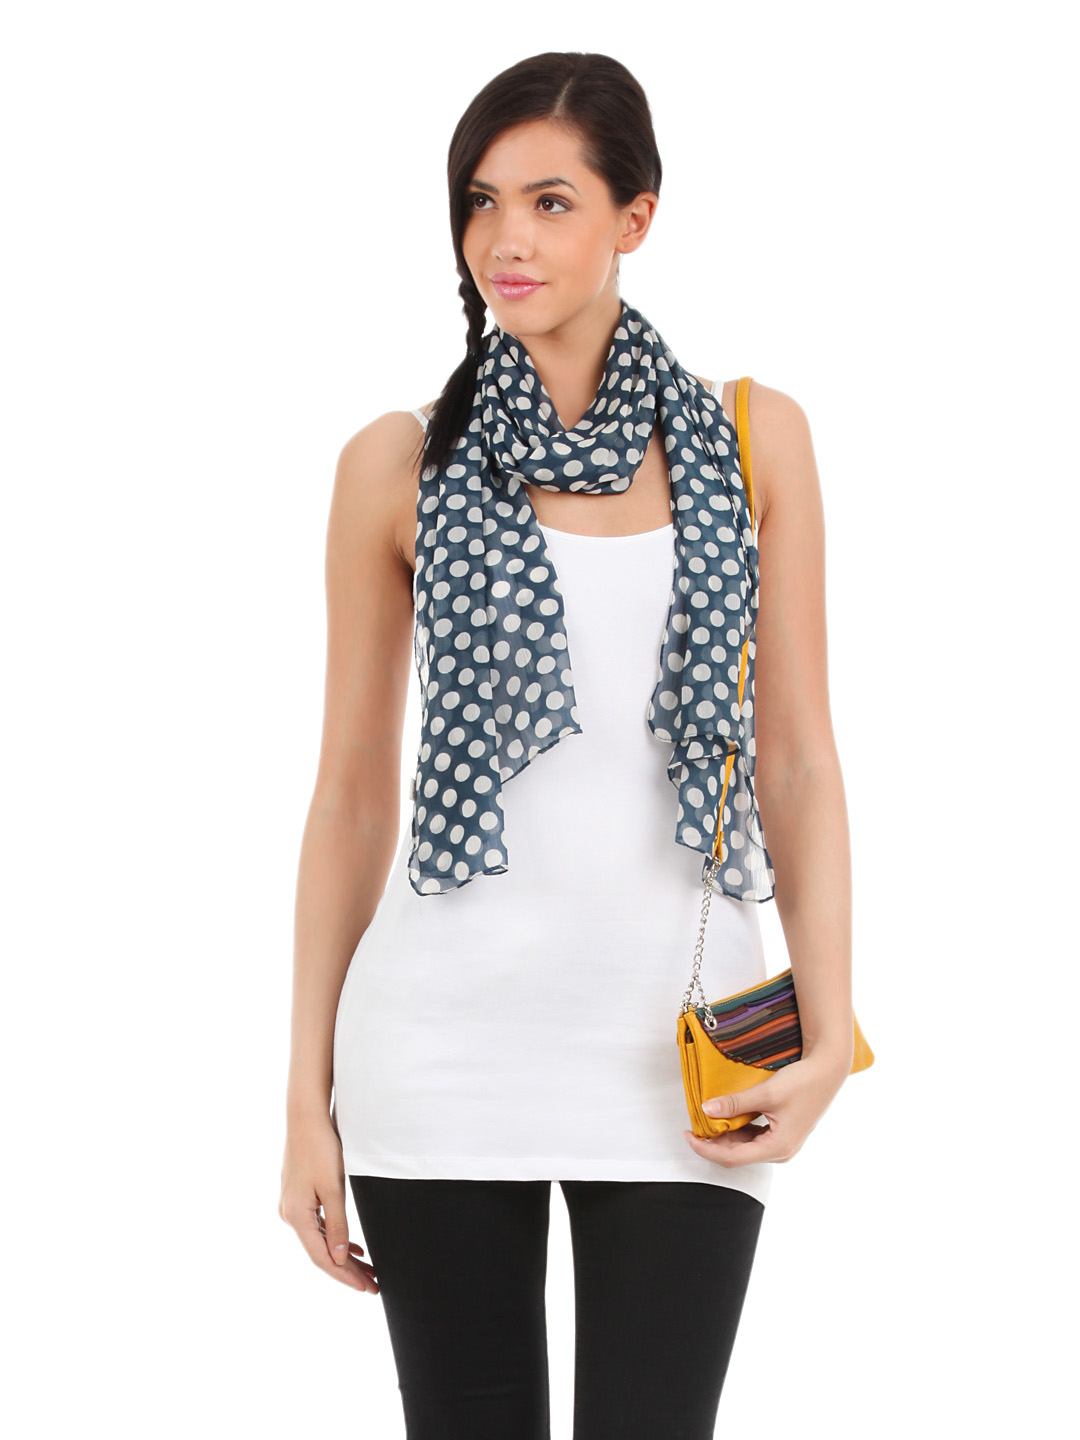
Elle Women White Top
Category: Apparel / Topwear / Tops
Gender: Women
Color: White
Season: Summer 2012
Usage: Casual